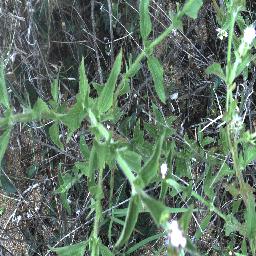
Label: siam_weed